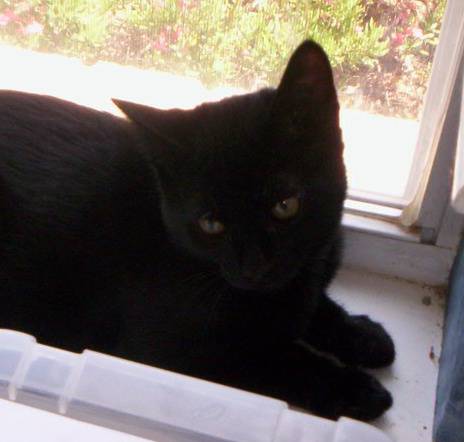
Label: cat